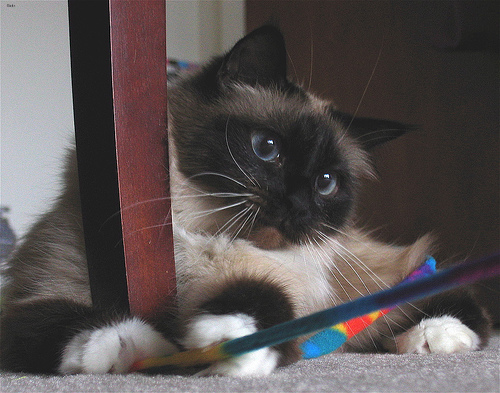
Breed: birman